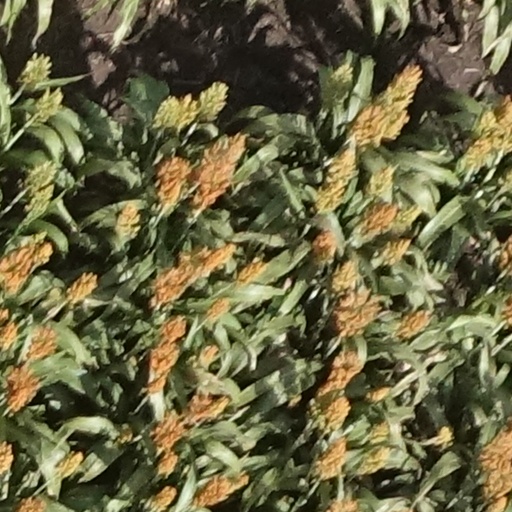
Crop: sorghum